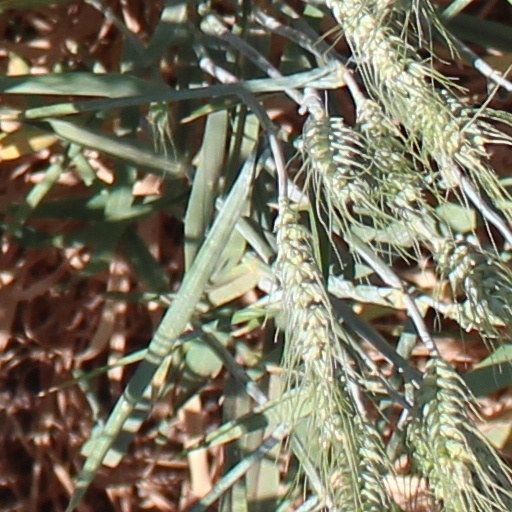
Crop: wheat